Alberto Farnese

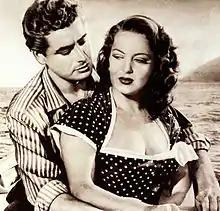
Farnese and Yvonne Sanson in "Falsehood" (1952)

Alberto Farnese (3 June 1926 – 2 June 1996) was an Italian actor. He appeared in more than 80 films and television shows from 1951 to 1989. He starred in the film "Whom God Forgives", which won the Silver Bear Extraordinary Prize of the Jury award at the 7th Berlin International Film Festival.